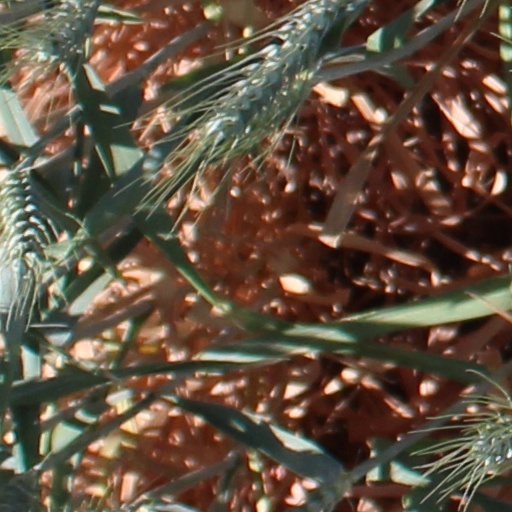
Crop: wheat